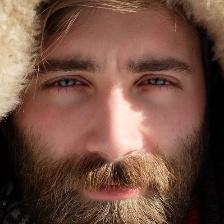
Label: faces